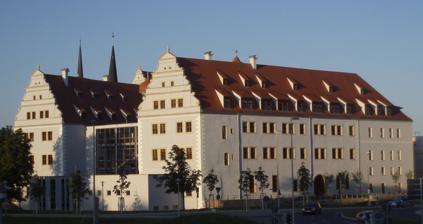
Building: Osterstein Castle (Zwickau)
Country: Germany
Year built: 1590
Osterstein Castle Osterstein Castle ( German : Schloss Osterstein , lit. 'Eastern Rock') is the former castle of the town of Zwickau , Germany , in Saxony ( Bundesland Sachsen ). Now it houses a nursing home. History First mentioned in 1292 as "Castrum Czwickaw", it was badly damaged in a fire in 1403, and demolished between 1404 and 1407 under William I , Margrave of Meissen . It was rebuilt during the reign of Christian I, Elector of Saxony in 1587-1590 as a magnificent Renaissance castle . In the 18th century, Zwickau Prison ( Zuchthaus Zwickau ) was established in the castle, which with interruptions, was used until after the Second World War . There were numerous prominent prisoners, including Karl May , August Bebel , Rosa Luxemburg and Martin Hoop . During the Second World War, it was used as a concentration camp . On 31 December 1962, after 187 years, the use of the castle as a prison ended, although a public bathhouse continued to operate in an intermediate wing of modern construction, on the Dr.-Friedrich-Ring . The former arsenal and the cell block were used to house the archives of the local coal mining industry, and for storage by various local businesses. Parts of the premises were demolished. From the 1980s, the castle structure deteriorated rapidly. During the 1990s and into the early years of the 21st century, proposals for its reuse and plans for reconstruction and redevelopment repeatedly came to nothing. The castle became increasingly a blot on the urban landscape of Zwickau town centre, and a cause of civic embarrassment. After 2000, emergency measures were required to secure the building's safety. On 3 November 2006, the foundation stone was laid for the reconstruction of the castle. The work was undertaken by GP Schuppertbau GmbH, who after repair, restoration and rebuilding converted the former castle into a nursing home, with future plans for some parts of the complex for restaurant and museum use. On 9 September 2007, the topping-out ceremony took place. On 7 November 2008, the keys were formally handed over to the Betreibergesellschaft Senioren- und Seniorenpflegeheim GmbH Zwickau , the company that runs a senior citizen's home and nursing home; the first residents moved in on 11 November 2008. Schloss Osterstein 1839 Schloss Osterstein before reconstruction Schloss Osterstein after reconstruction Schloss Osterstein after reconstruction See also List of castles List of castles in Germany Notes